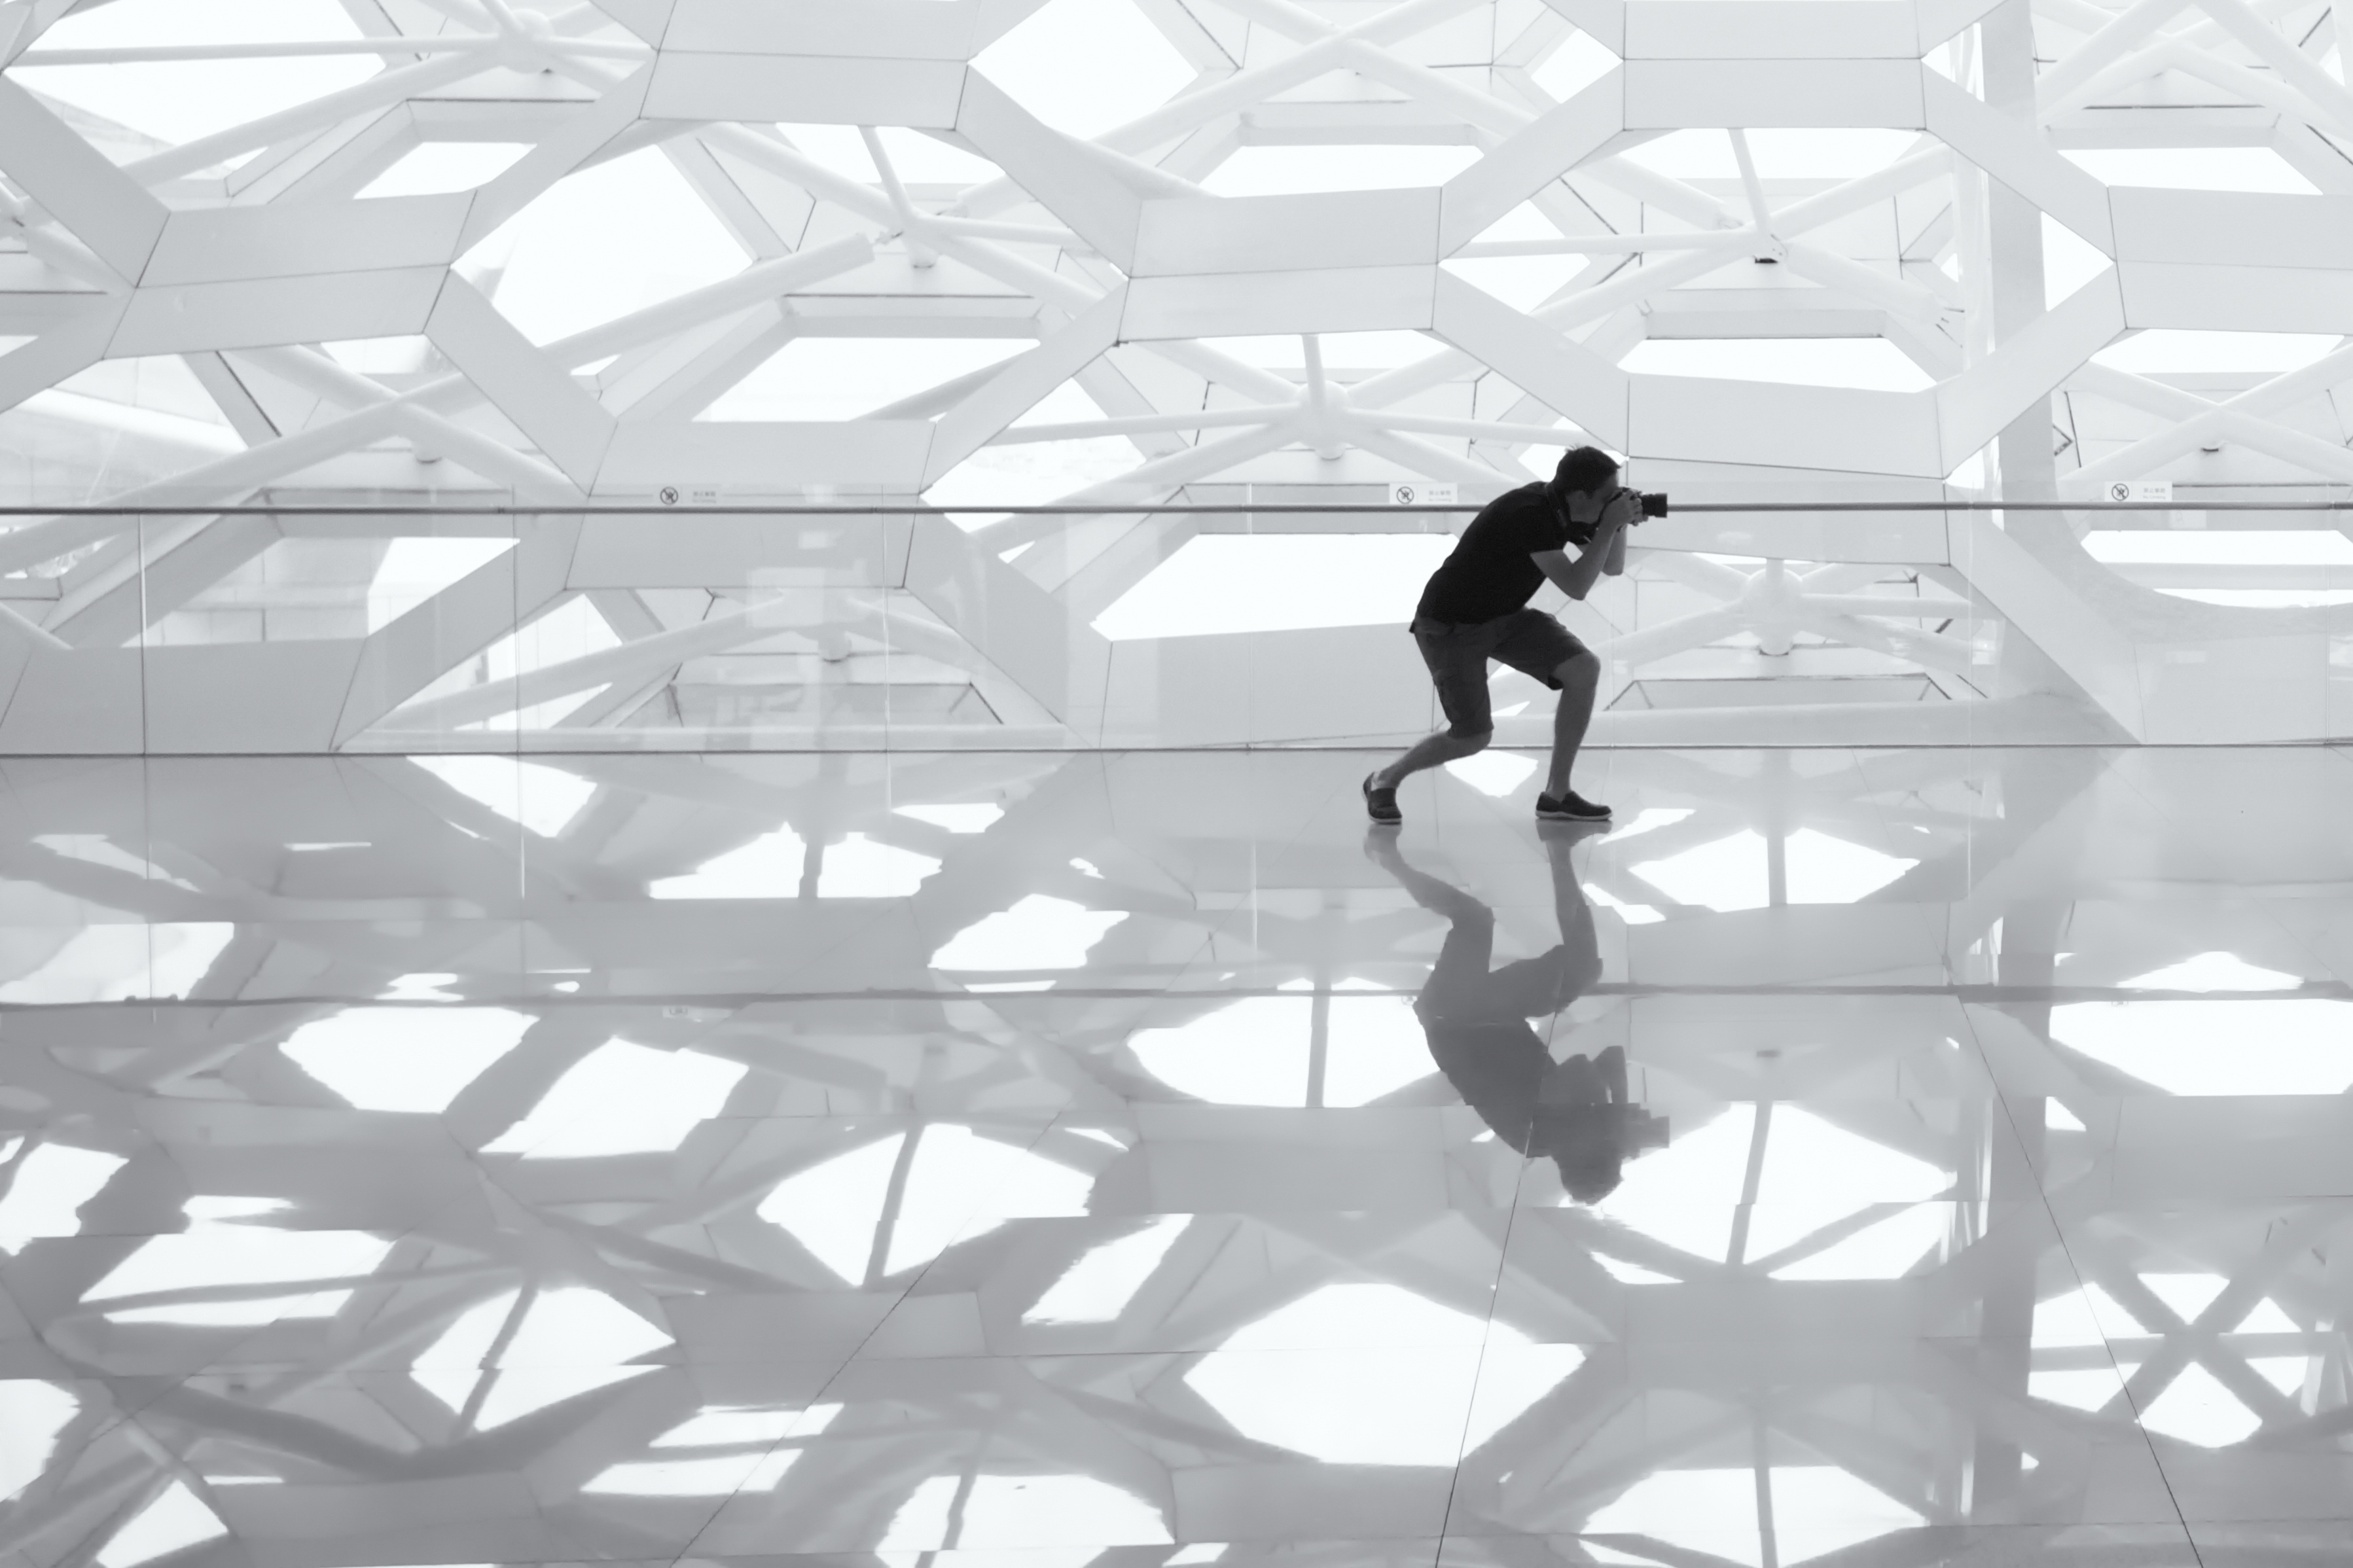
black and white, white, floor, ceiling, pattern, black, monochrome, design, symmetry, monochrome photography